John Harding (Southern planter)

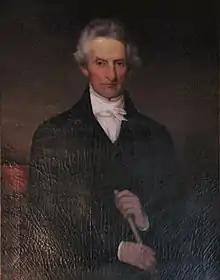
Portrait of John Harding by Washington Bogart Cooper, 1846

John Harding (1777–1867) was an American Southern planter and thoroughbred breeder in Middle Tennessee, near Nashville. He developed Belle Meade Plantation from 250 acres to 1300 in Davidson County; Bellevue at McSpadden's Bend on the Cumberland River, also in the county; and a 10,000-acre cotton plantation at Plum Point Bend in Mississippi County, Arkansas.